Talnotrie hoard

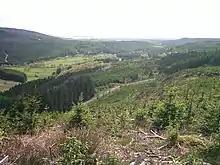
View from Talnotrie Hill (2005), the area where the hoard was found

The hoard was discovered at Talnotrie in Kirkcudbrightshire, when a woman called Mrs Gordon was putting peat on the fire in her home and noticed some silver drop out from the peat. Her husband had cut the peat from the hillside near their home and later reported that the objects were in peat layers close to the "glacial clay below the peat". The hoard was published by Sir Herbert Maxwell in 1913.